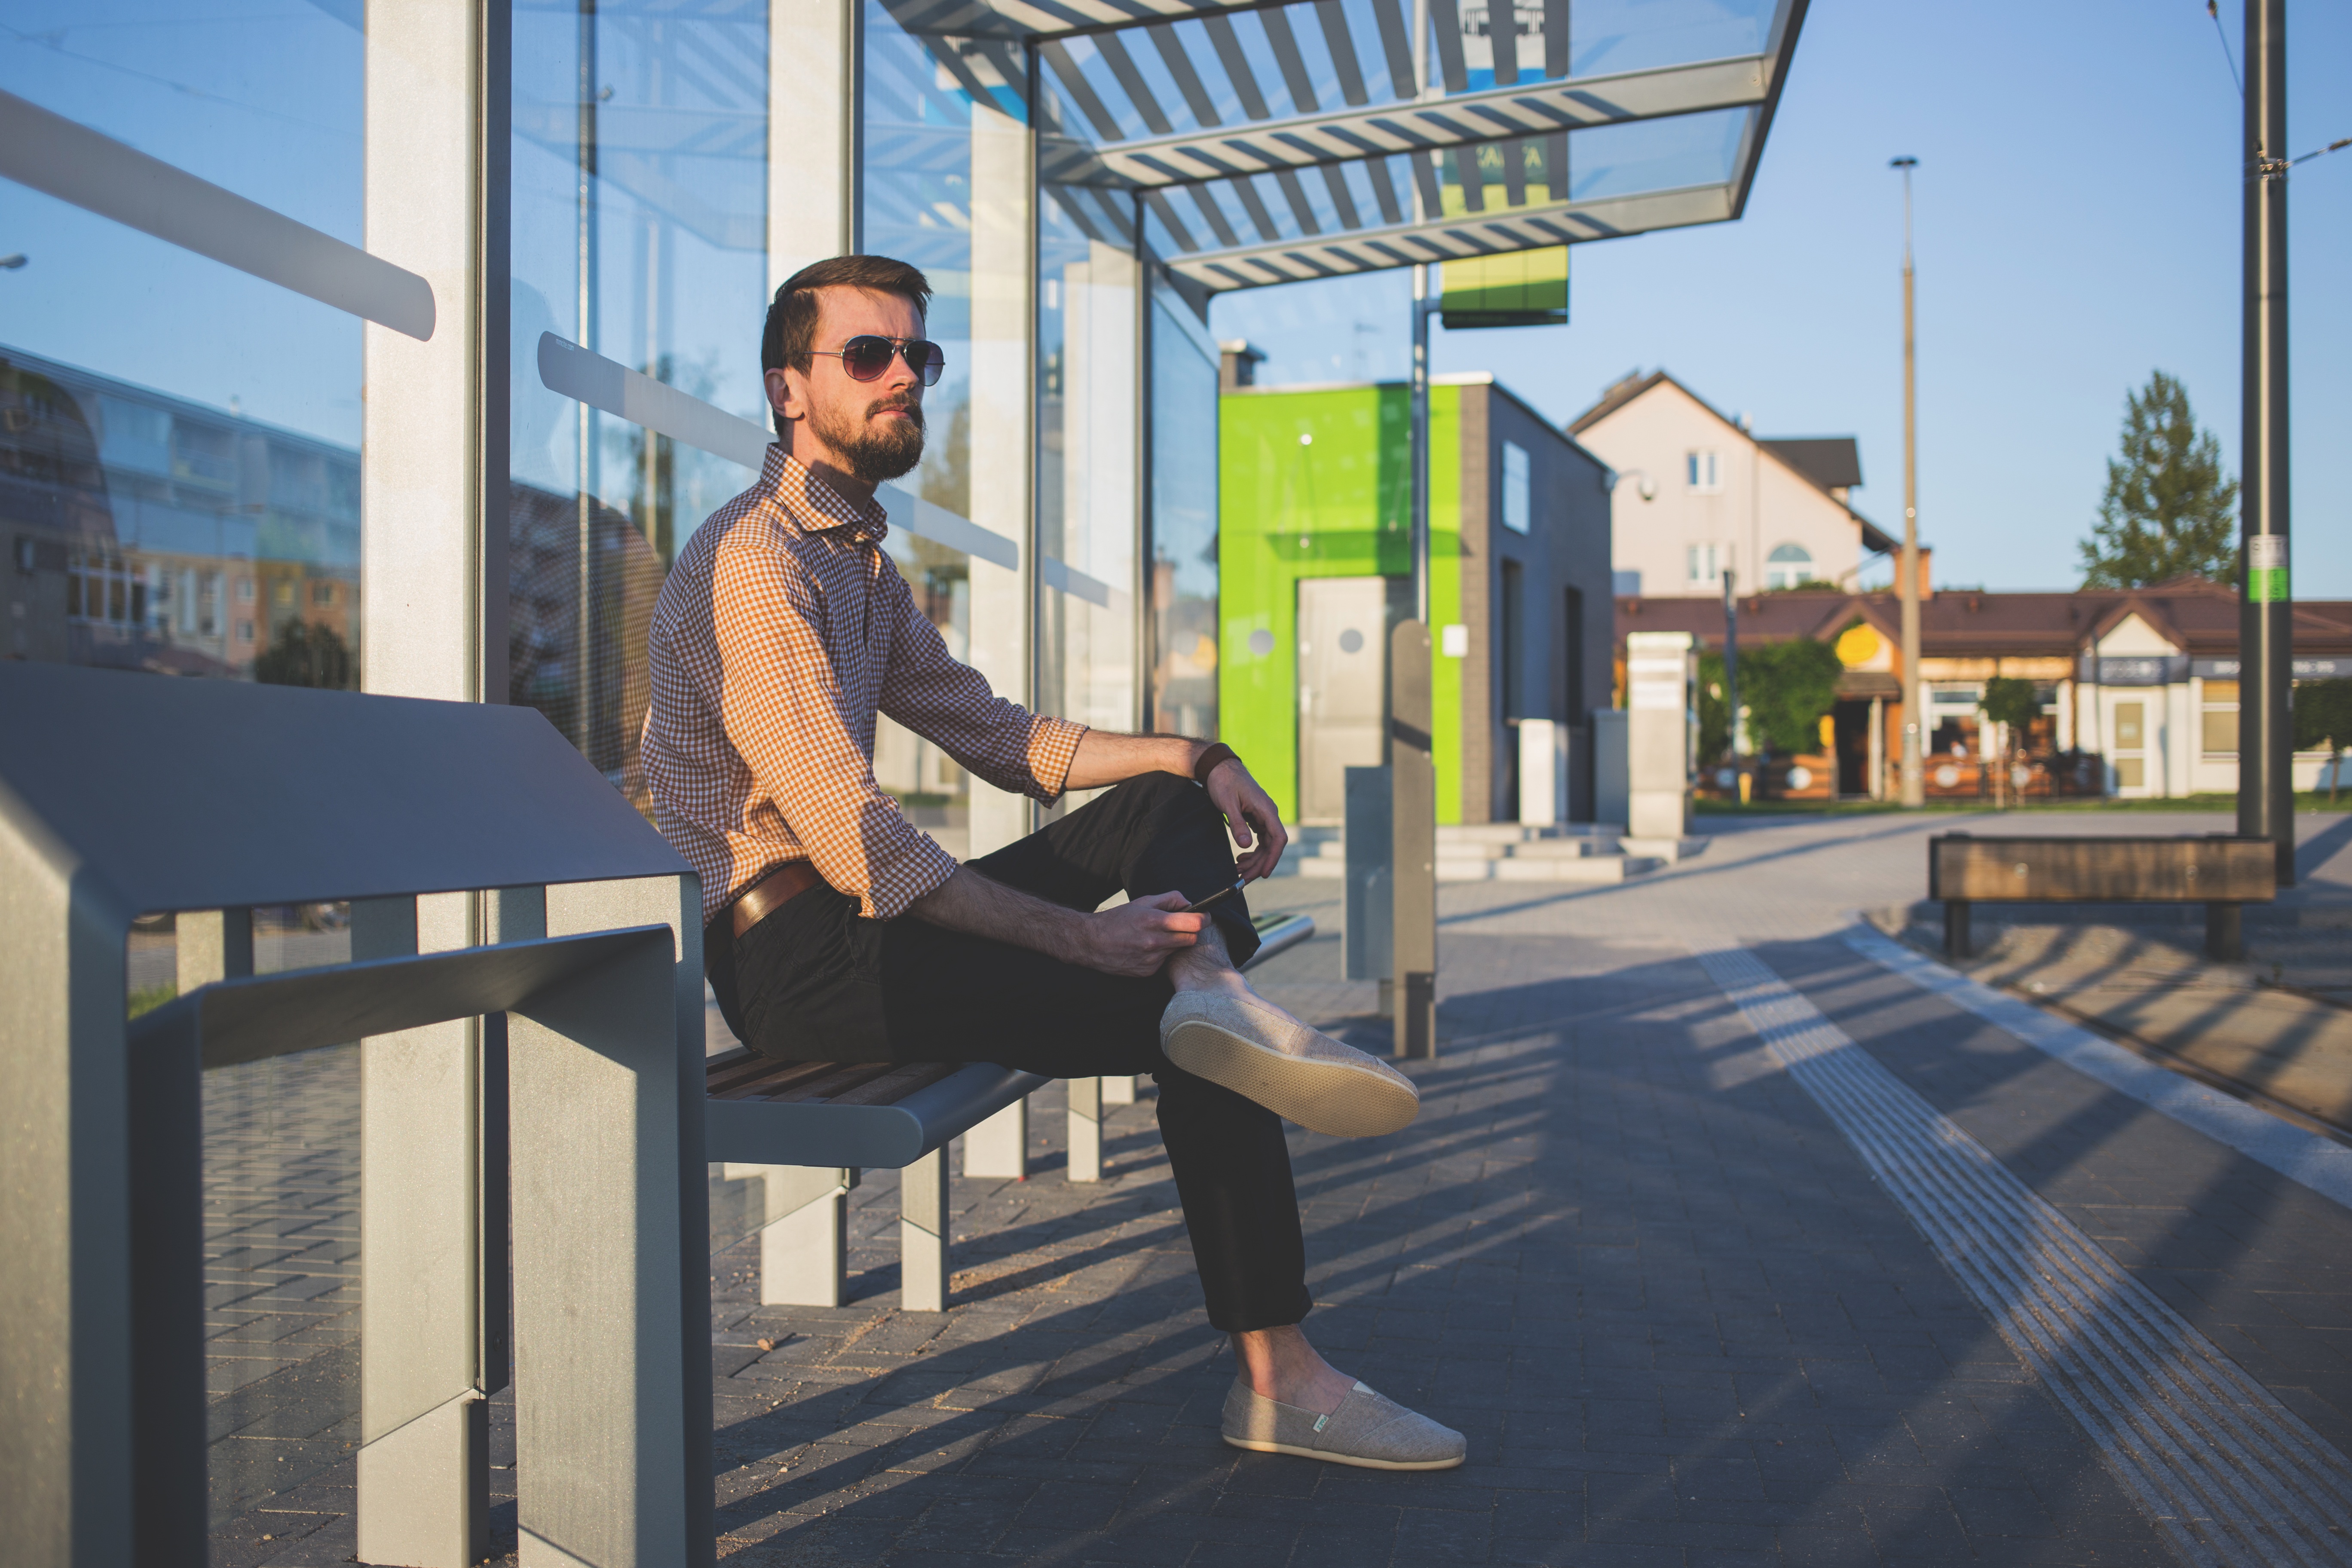
man, person, bench, street, sitting, leisure, design, human positions, waiting shed